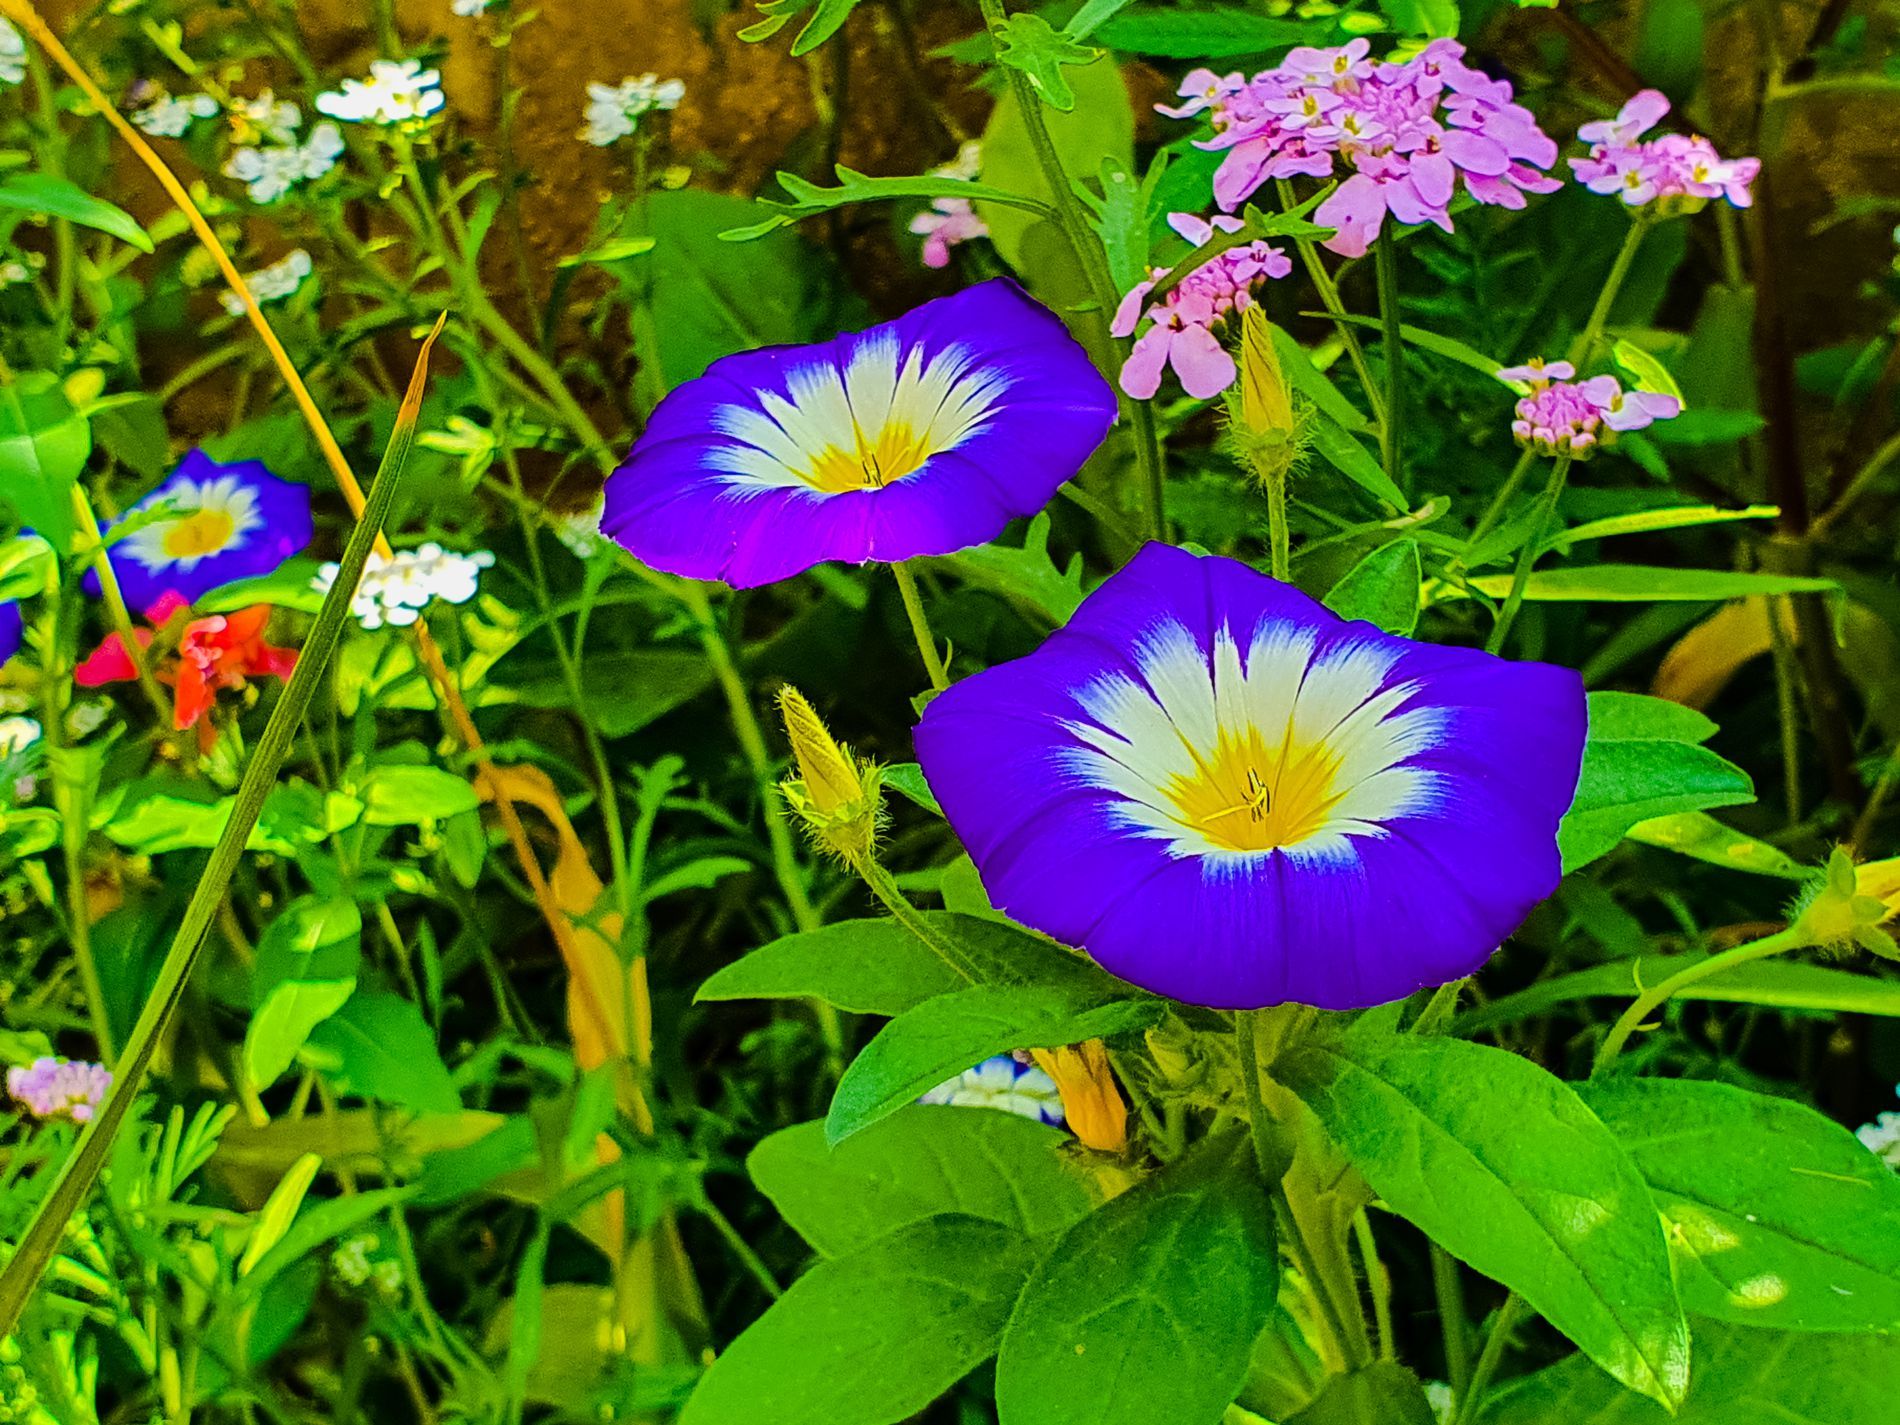
Flowers in a Lush Garden
This image depicts a garden filled with vibrant flowers. In the foreground are purple flowers with bright white and yellow centers and bright green leaves. Surrounding them are other soft pink flowers.
A close-up shot from a slightly tilted angle showcases the beauty of the purple flowers in the foreground. Natural daylight enhances the deep purples, contrasting sharply with the white and yellow flower centers, while the green leaves add freshness, giving the image a lively atmosphere.
Labels: Flower, Geranium, Plant, Petal, Purple, Herbal, Herbs, Anemone, Daisy, Leaf, Vegetation, Outdoors, Iris, Nature, Rose, Flax, Spring, Acanthaceae, Anther, Pollen, Purple flowers, Pink flowers, Garden
Camera: samsung SM-N975F
Aperture: F2.4
Exposure: 1/550 sec
ISO: 50
Focal length: 4.3 mm